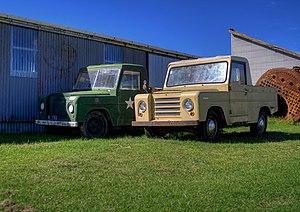
Le Škoda Trekka est un véhicule tout-terrain produit par Škoda Auto de 1966 à 1972. Ses proportions s'apparentent à celles du Land Rover Series la manière dont on voit la carrosserie.